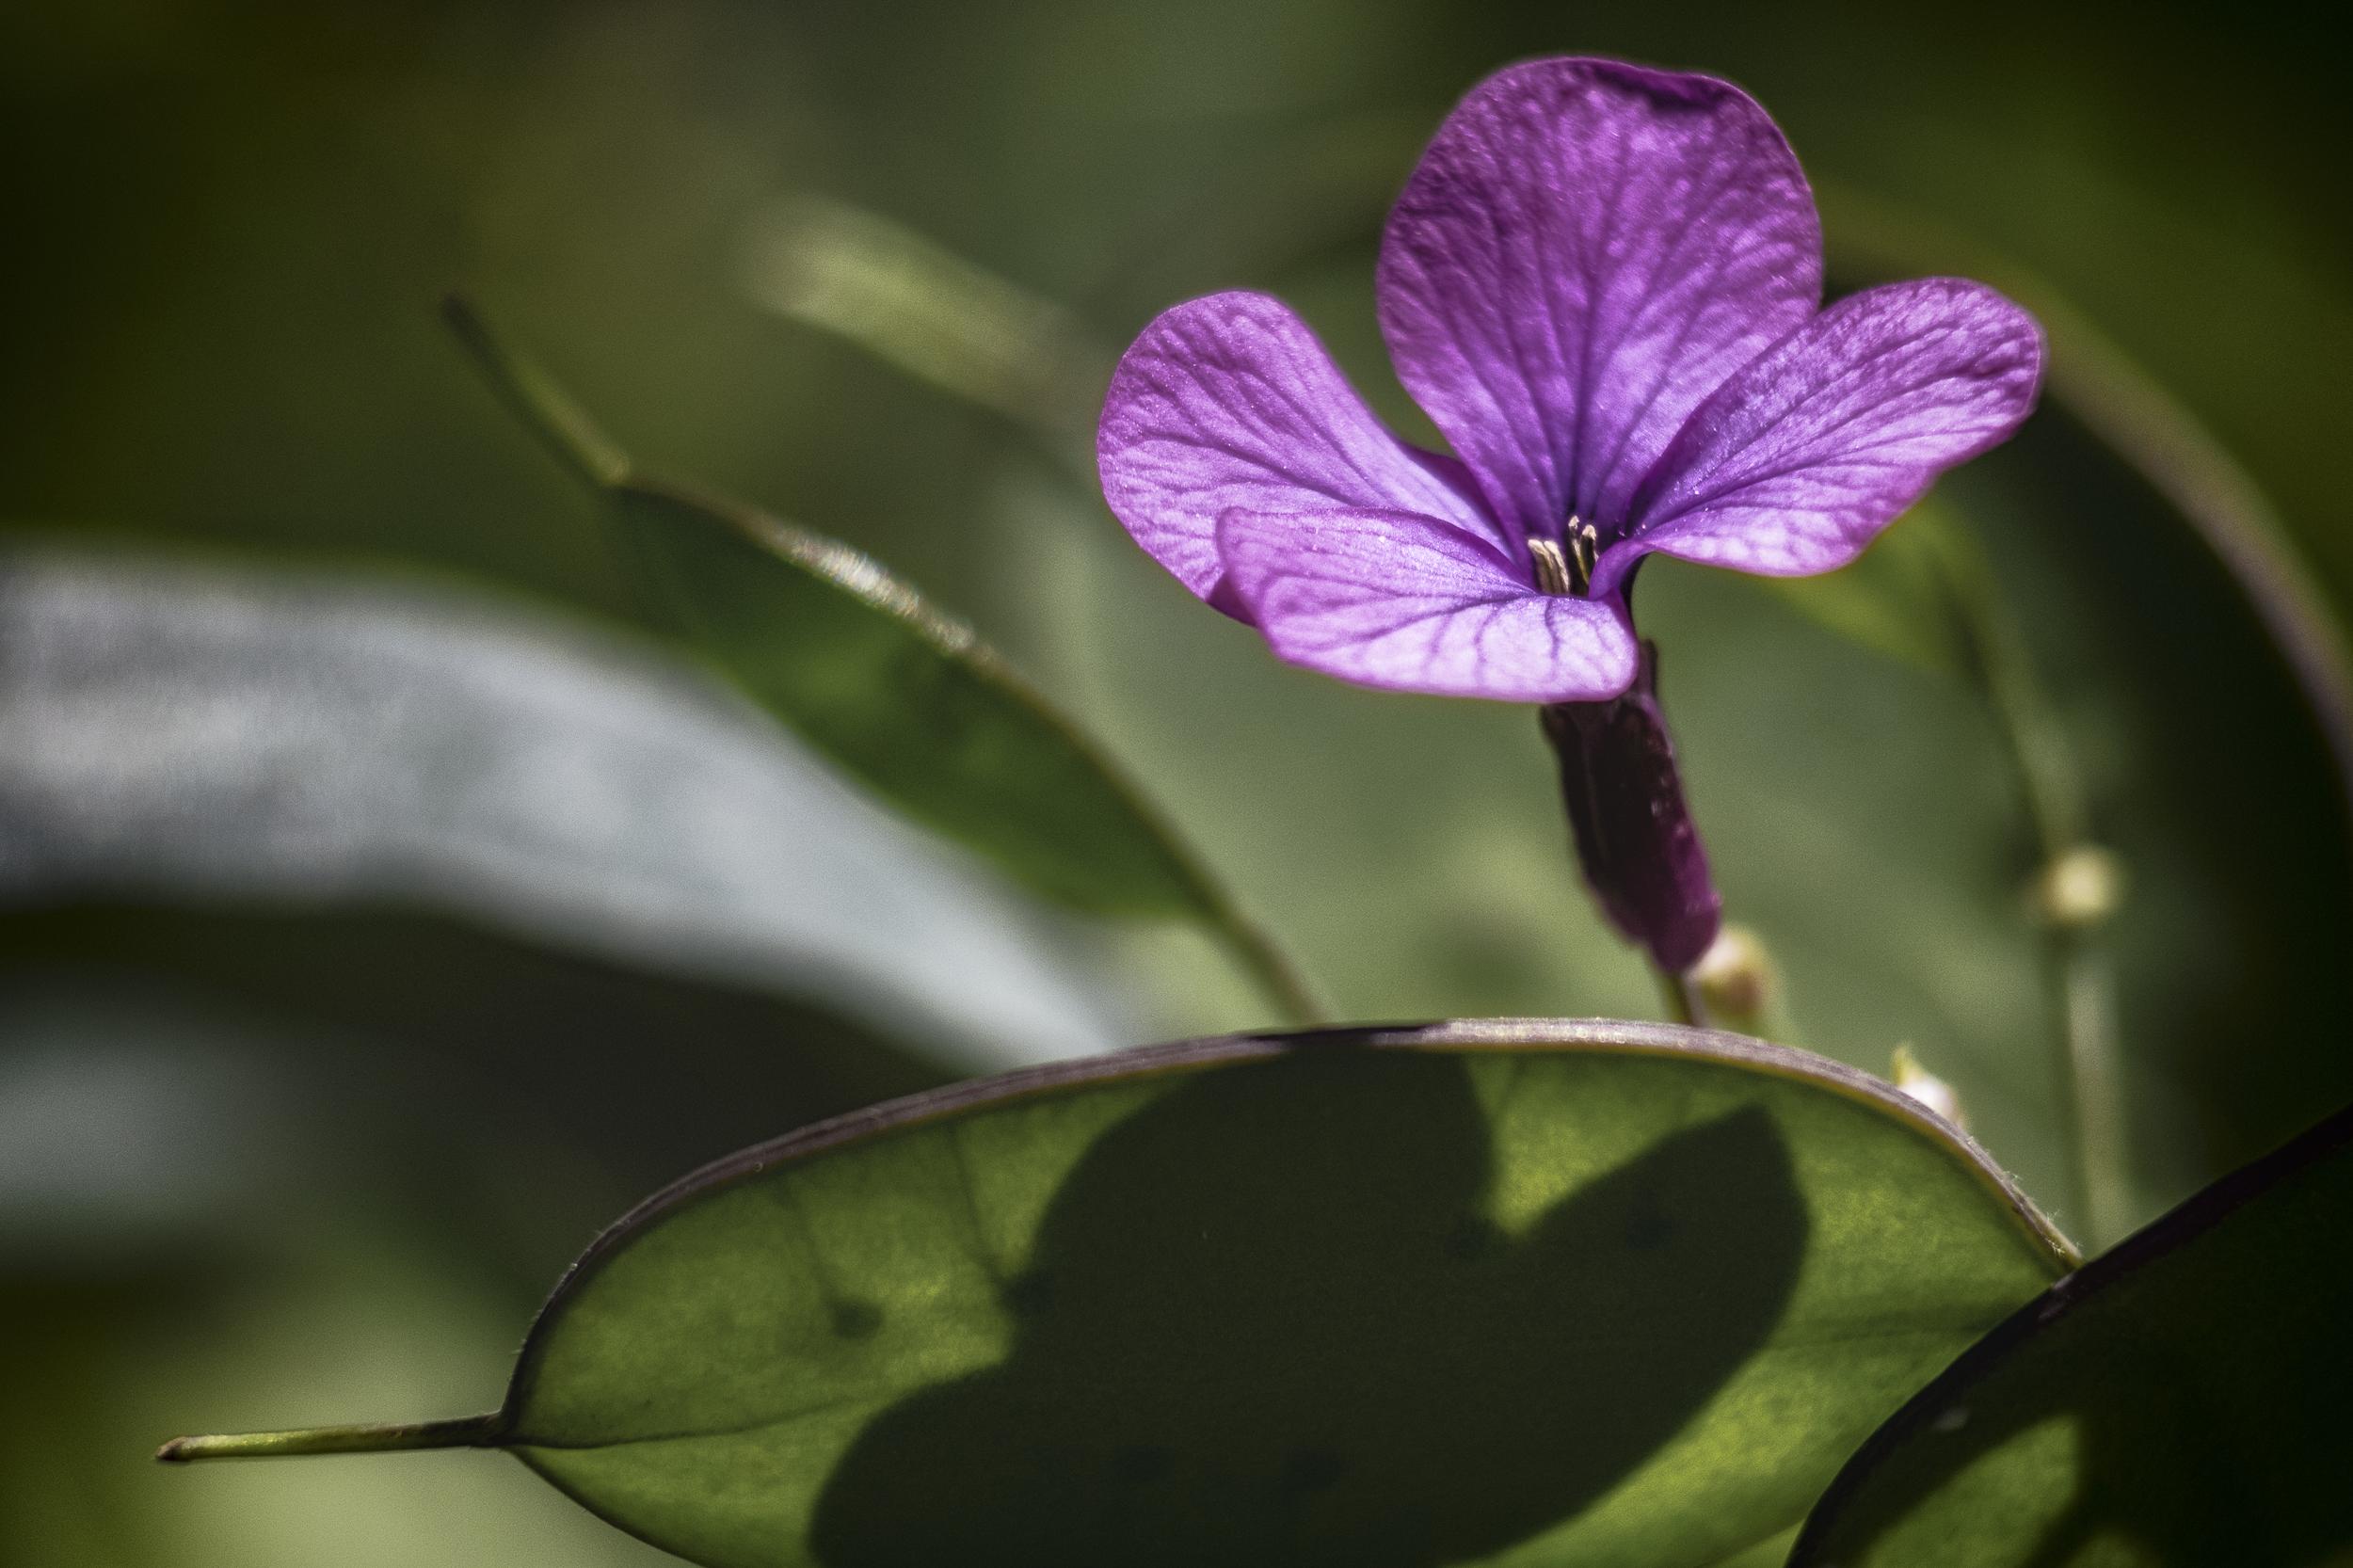
nature, branch, blossom, light, plant, photography, leaf, flower, petal, bloom, europe, green, color, macro, peace, serene, botany, nikon, closeup, flora, wildflower, close up, happiness, fleur, vert, passion, soft, nikkor, d750, quiet, douceur, parfum, bientre, coeuruyann, curuyann, nikond750, plaisir, softness, scent, perfume, treasure, pleasure, monnaiedupape, graine, macro photography, flowering plant, plant stem, land plant